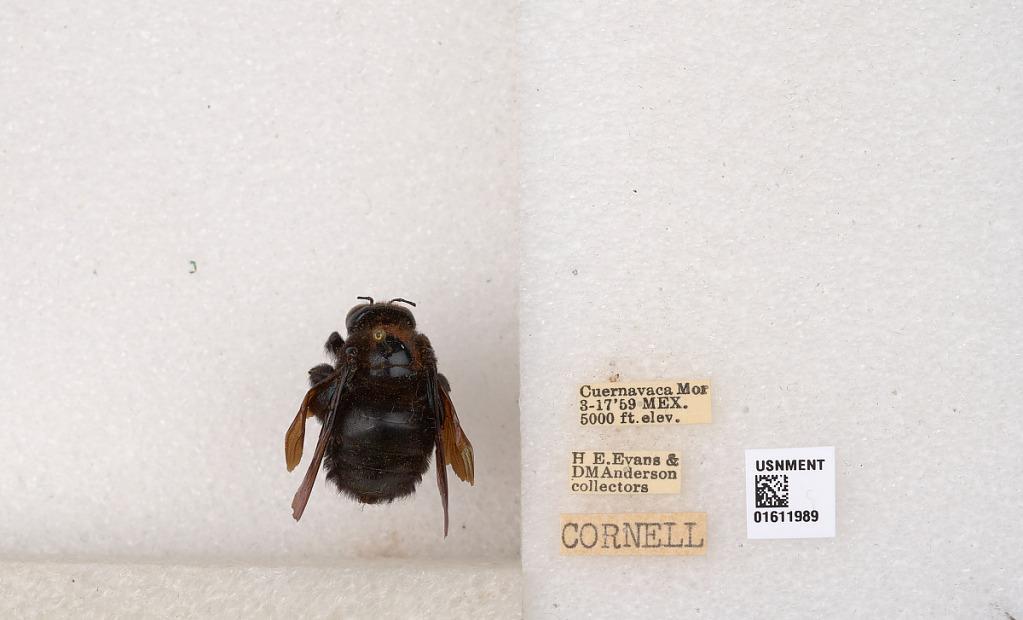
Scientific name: Xylocopa
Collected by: L. Guindani
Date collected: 1959-3-17
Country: Mexico
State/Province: Morelos
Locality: Cuernavaca